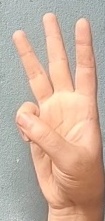
ASL sign: 6